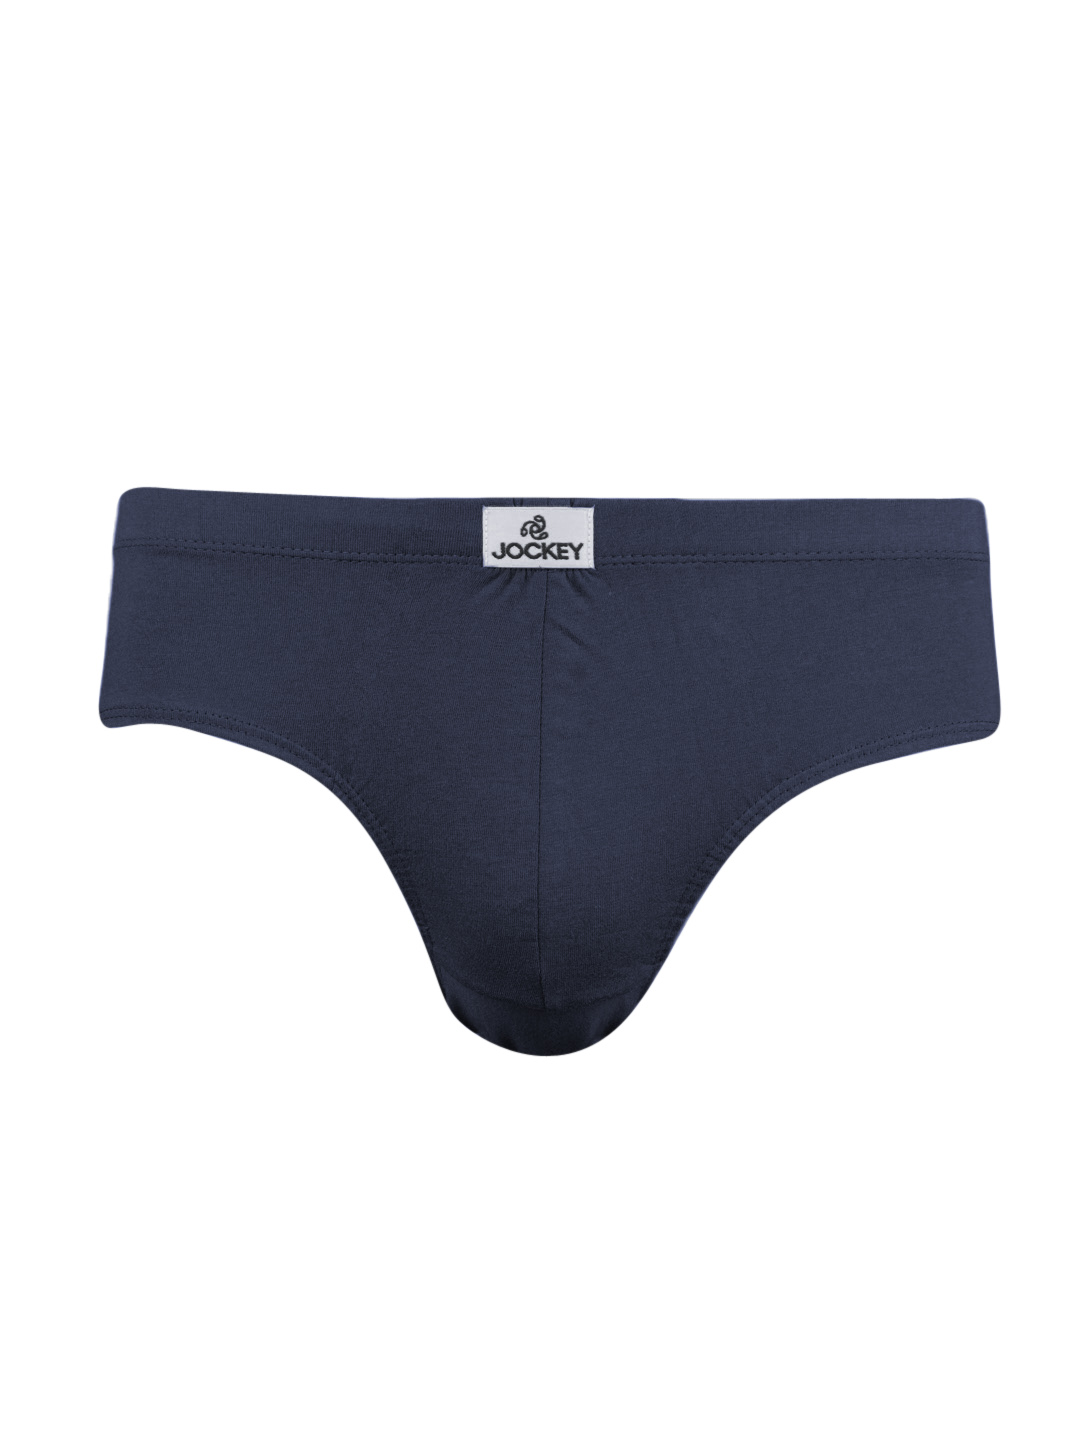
Jockey MC Men Navy Blue Rio Briefs 8033
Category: Apparel / Innerwear / Briefs
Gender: Men
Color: Navy Blue
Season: Summer 2016
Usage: Casual